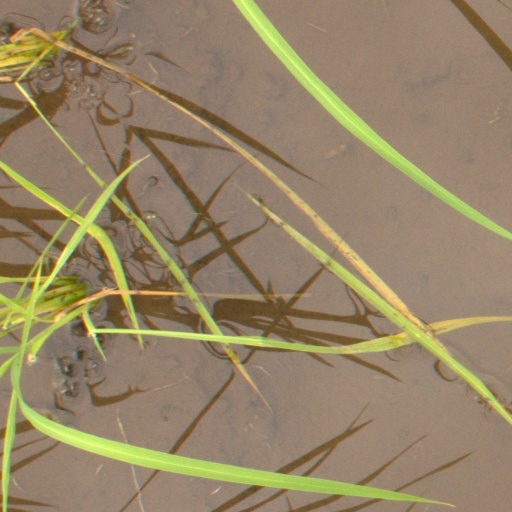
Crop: rice